Sky position (RA, Dec in degrees): 153.886, 7.082
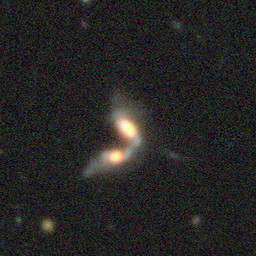
Galaxy morphology: Merging Galaxies